Viromandui

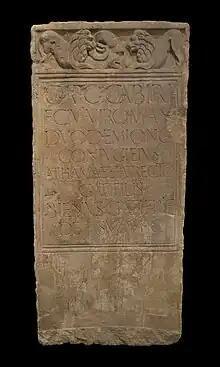
Stele erected by Bienus in honour of his father, the Viromandian Gatus, his mother and his two brothers. (CIL XIII 8342)

The Viromandui and Nervi used cavalry in very small numbers, concentrating on infantry whenever possible. Defensively, they often defeated their enemies' cavalry by forming defensive "hedges", described by Caesar as impenetrable walls of sharpened branches and skillfully cut saplings wrapped in thorns. Using these tactics they resisted the Romans by striking from the safety of their dense forests and marshes.